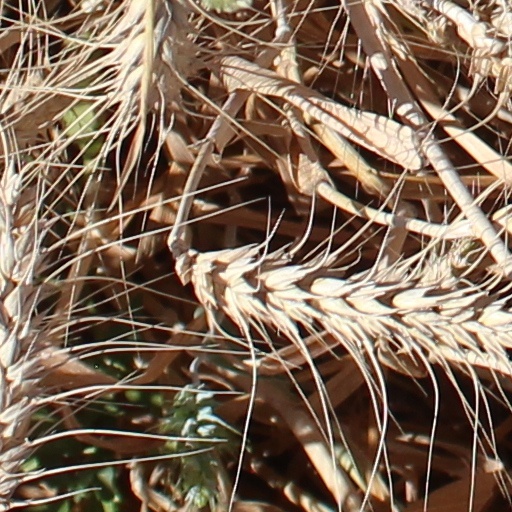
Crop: wheat